Ismael Moreno Pino

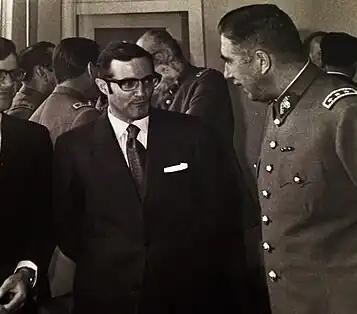
Moreno Pino (left) with General Augusto Pinochet (right), President of Chile from 1973 to 1990. In his reflections, Moreno Pino observed that before the 1973 coup d’état, the Chilean armed forces had maintained a tradition of professionalism and institutional restraint.

As Dean of the Diplomatic Corps, Moreno Pino was soon encouraged—though not formally pressured—to pay a courtesy call on Allende. Conscious of the delicate political context, he delayed the visit to avoid any appearance of foreign interference. However, once it became clear that the Christian Democrats were leaning toward respecting the traditional outcome, and as ambassadors from Warsaw Pact countries began publicly recognising Allende, he concluded that to preserve the authority of his office, a visit was necessary. It was diplomatically successful: the gesture was appreciated, and no criticism ensued.